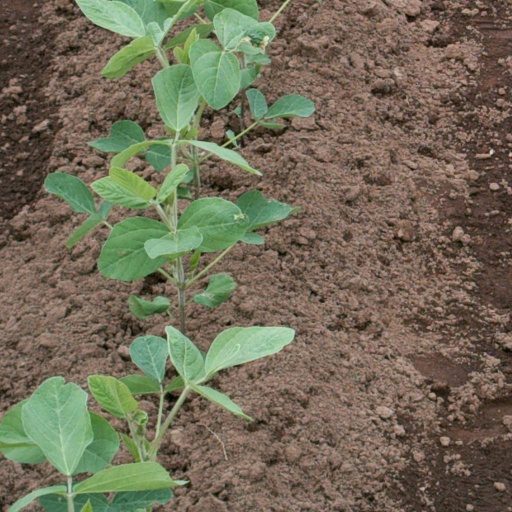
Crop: soybean